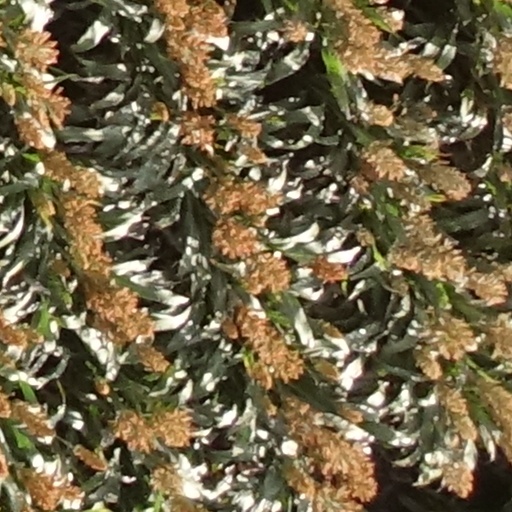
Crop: sorghum